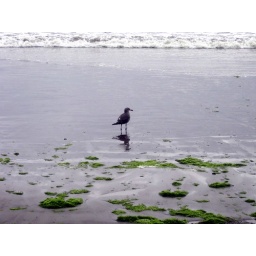
a bird in the sand is worth...